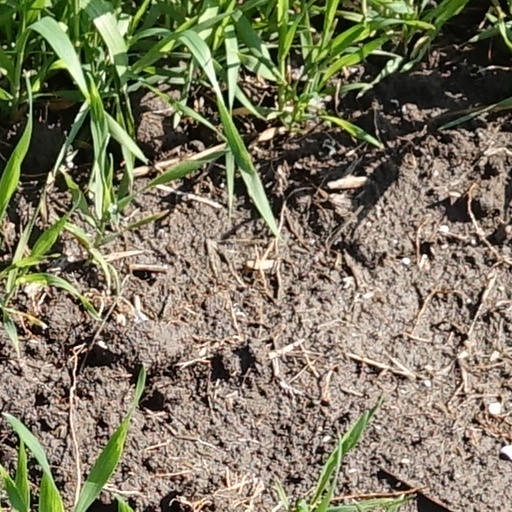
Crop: wheat